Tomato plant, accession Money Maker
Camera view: vertical (180 deg); turntable rotation: 90 degrees
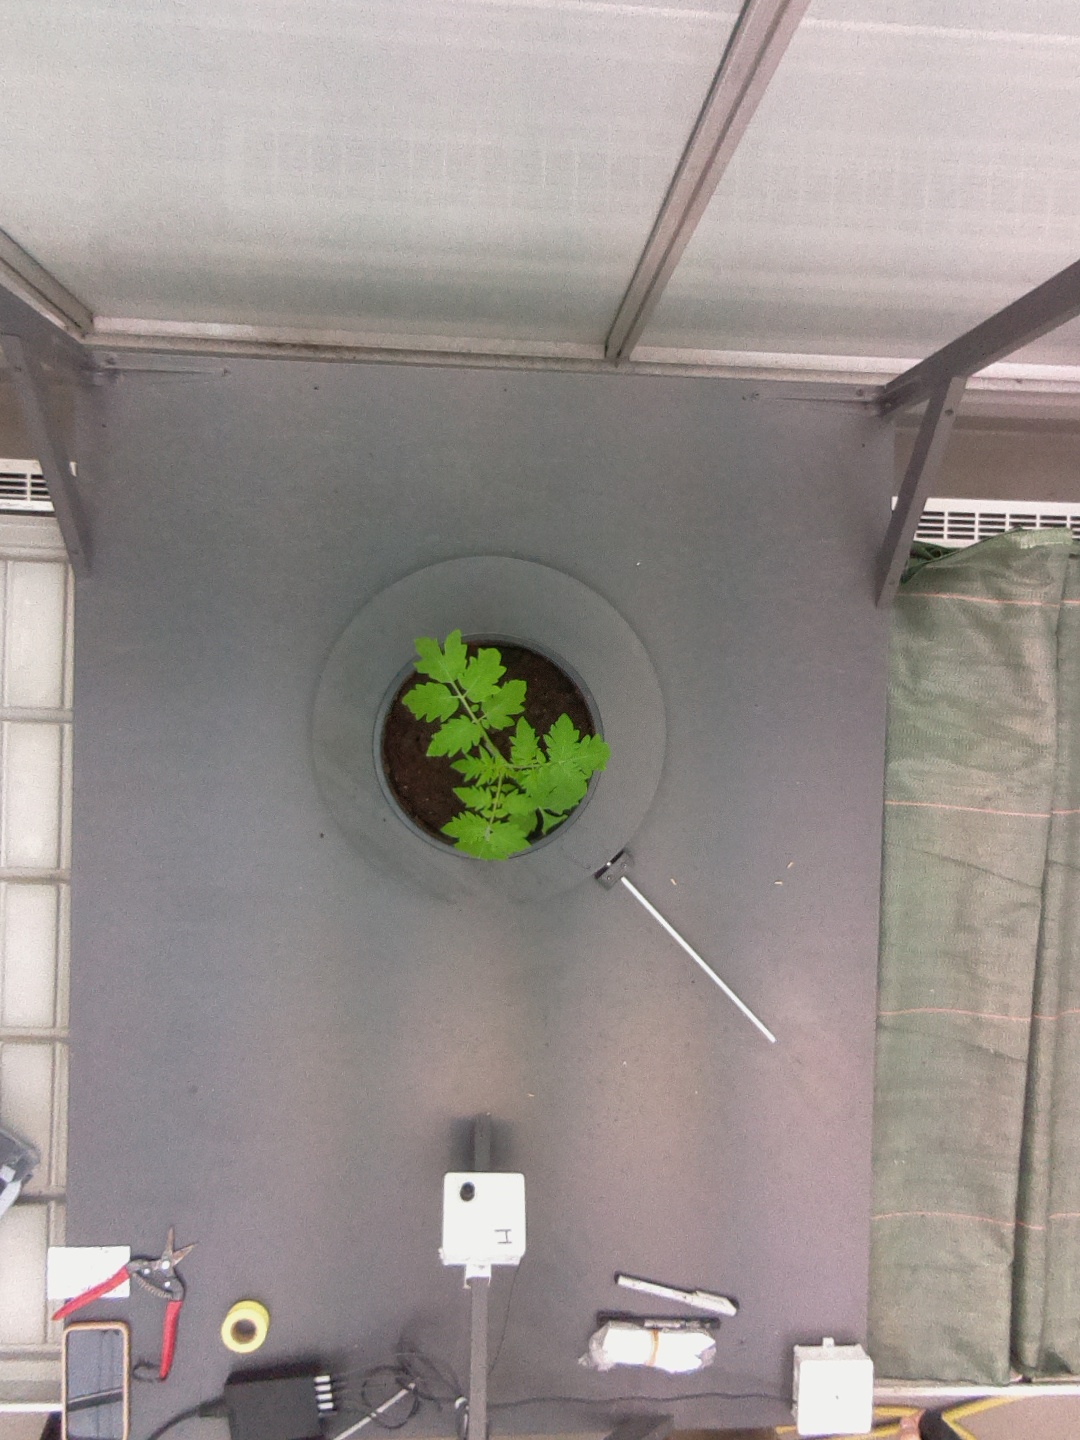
BBCH growth stage 13: 6 of true leaves visible